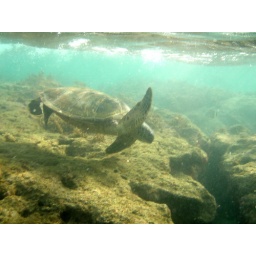
Little Honu, swimming in the water